Harrison County Courthouse (Iowa)

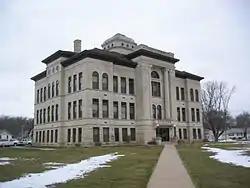

The Harrison County Courthouse, located in Logan, Iowa, United States, was built in 1911. It was listed on the National Register of Historic Places in 1981 as a part of the County Courthouses in Iowa Thematic Resource. The courthouse is the fifth building the county has used for court functions and county administration.